Orchestra Mysuru

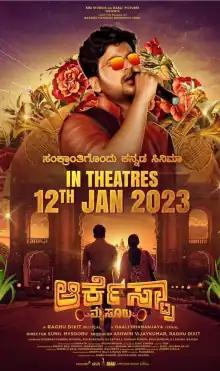
Release poster

Orchestra Mysuru is a 2023 Indian Kannada-language musical drama film directed by Sunil Mysuru and starring Poornachandra Mysore, Rajalakshmi Murthy, and Dileep Raj. The music was composed by Raghu Dixit.